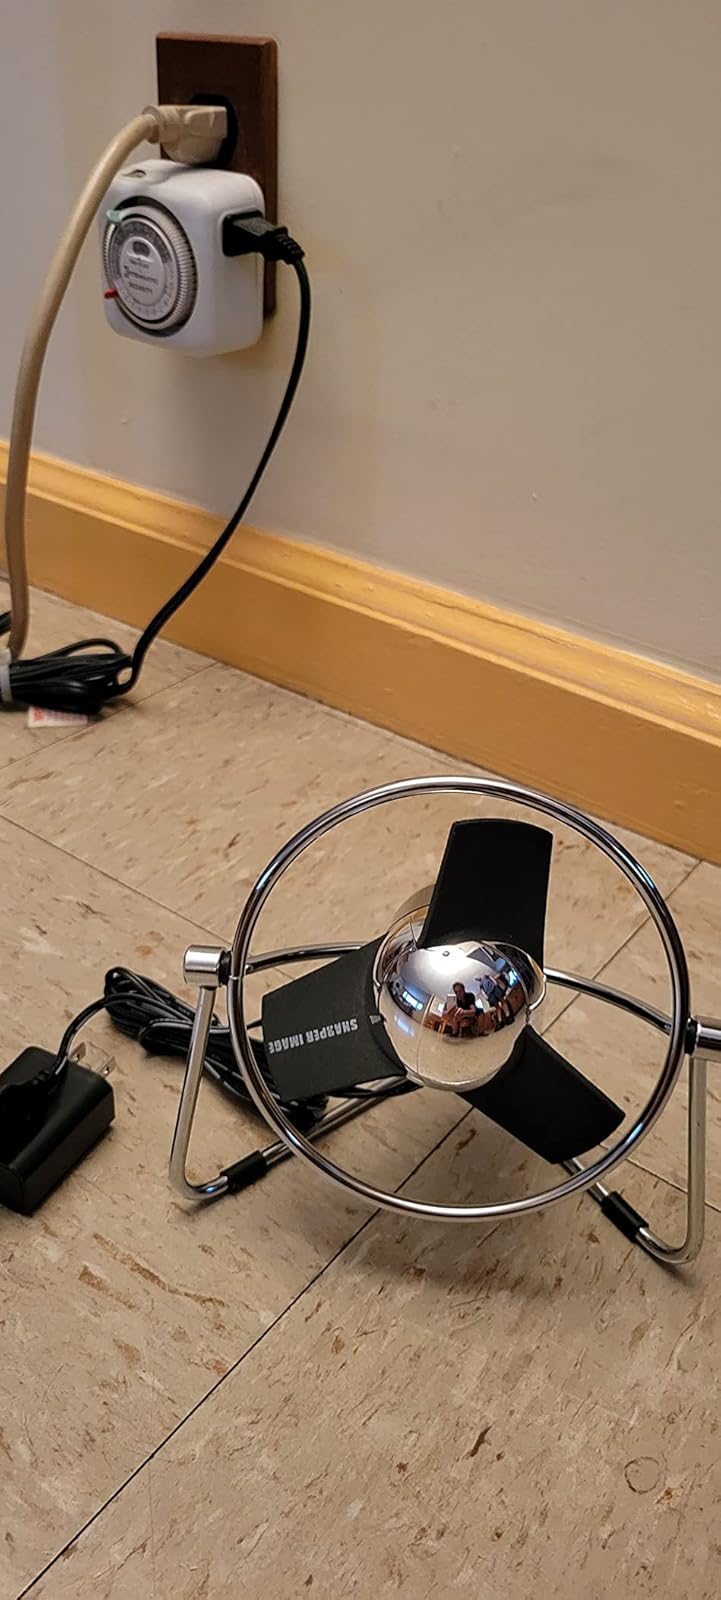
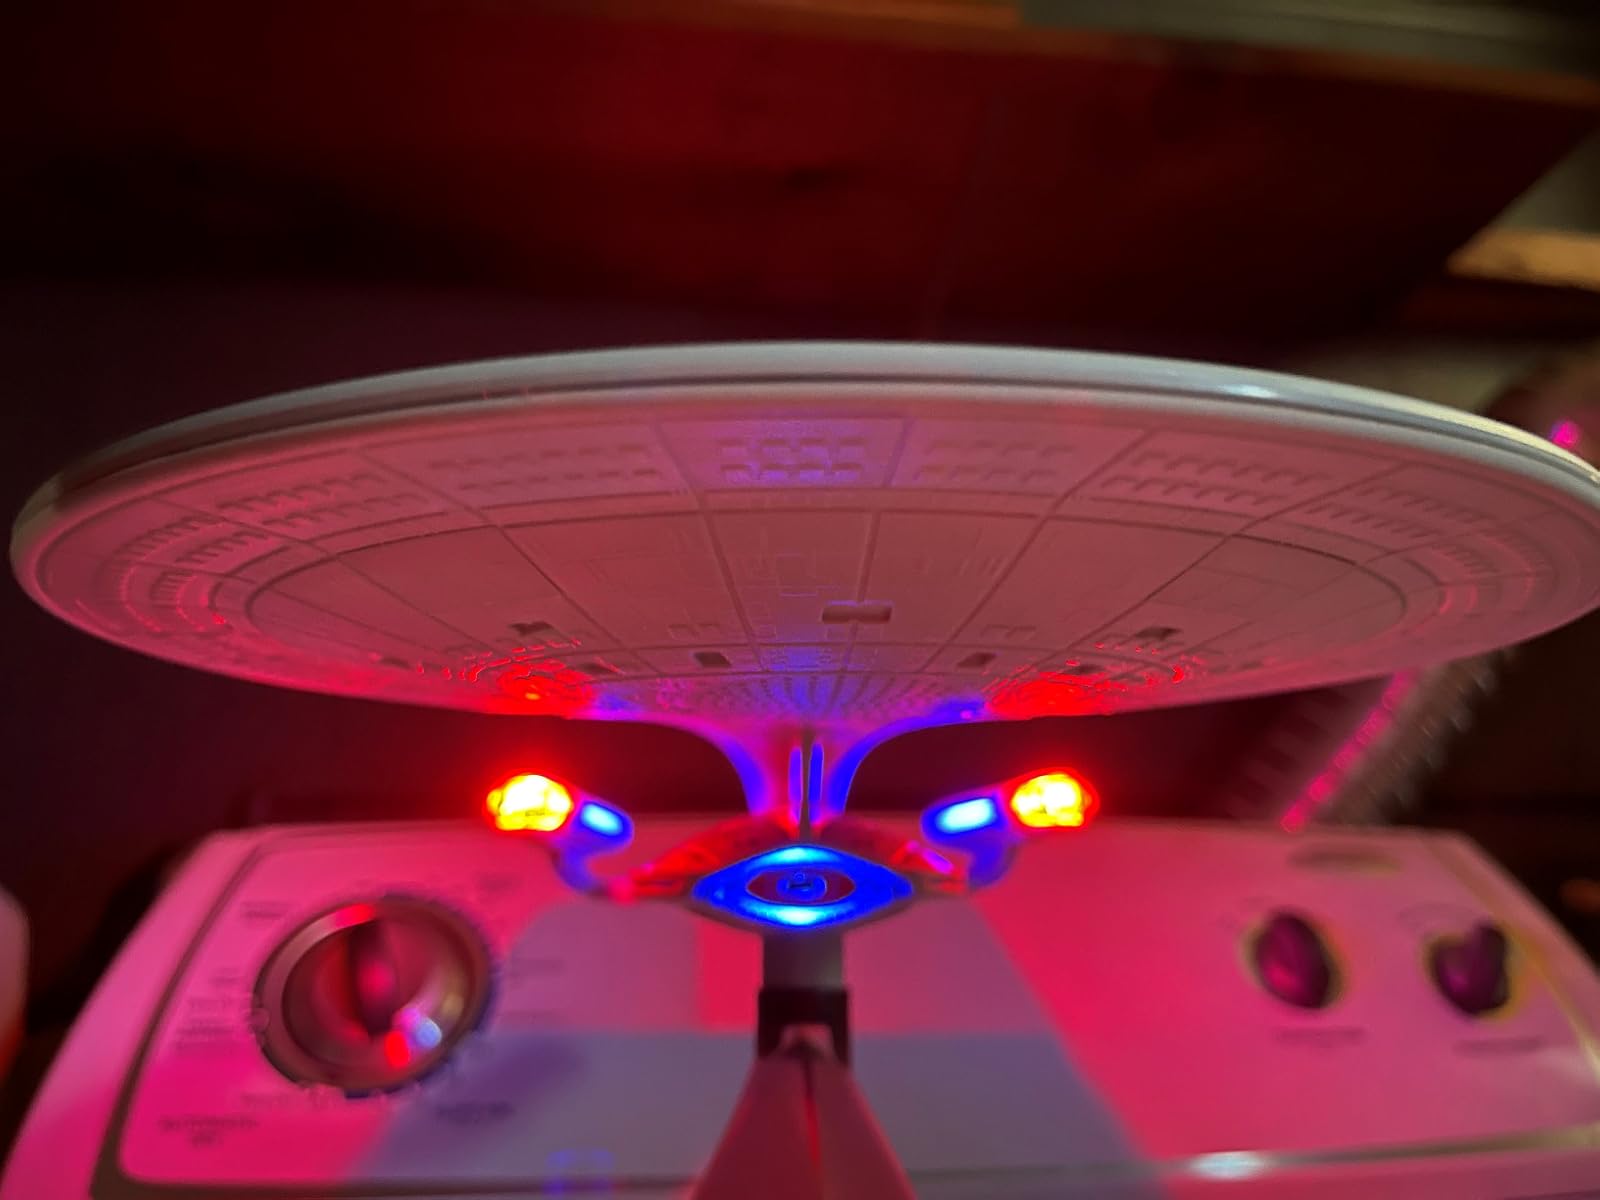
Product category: fan
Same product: no